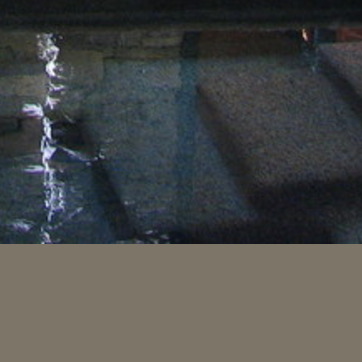
Material: water